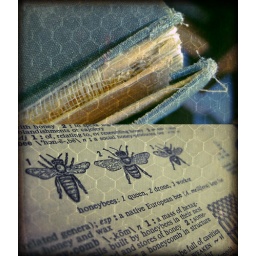
This is the old dictionary that has always been in the drawer of my desk at work. It's from the 60s.